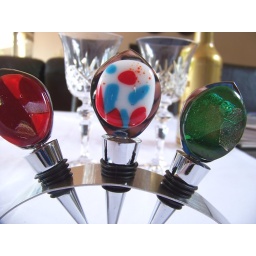
Beautiful glass feature on a set of three wine bottle stoppers that stand in a stainless steel stand.